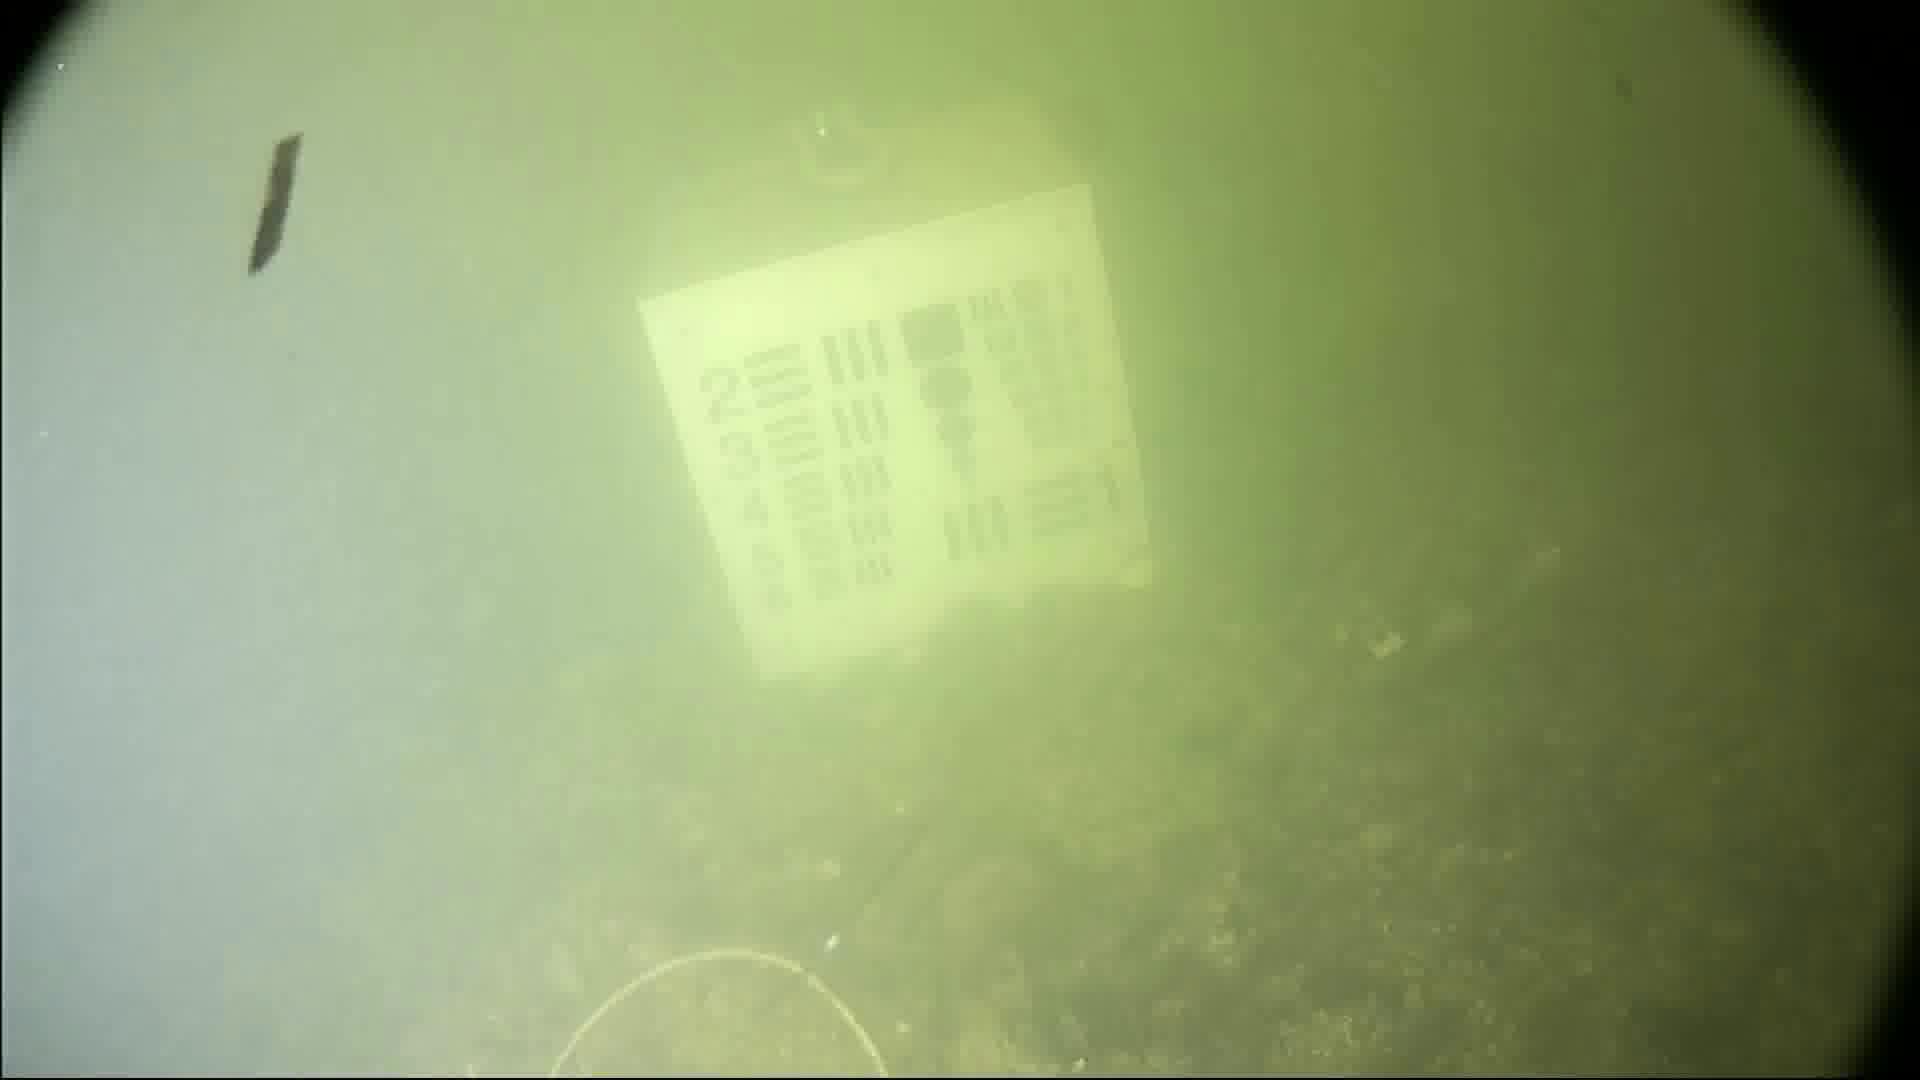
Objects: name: crab